Frank E. Buck

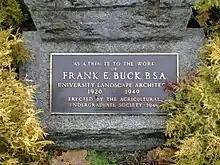
Plaque on the University of British Columbia campus

Frank E. Buck (1884-1970) was a Canadian horticulturalist.